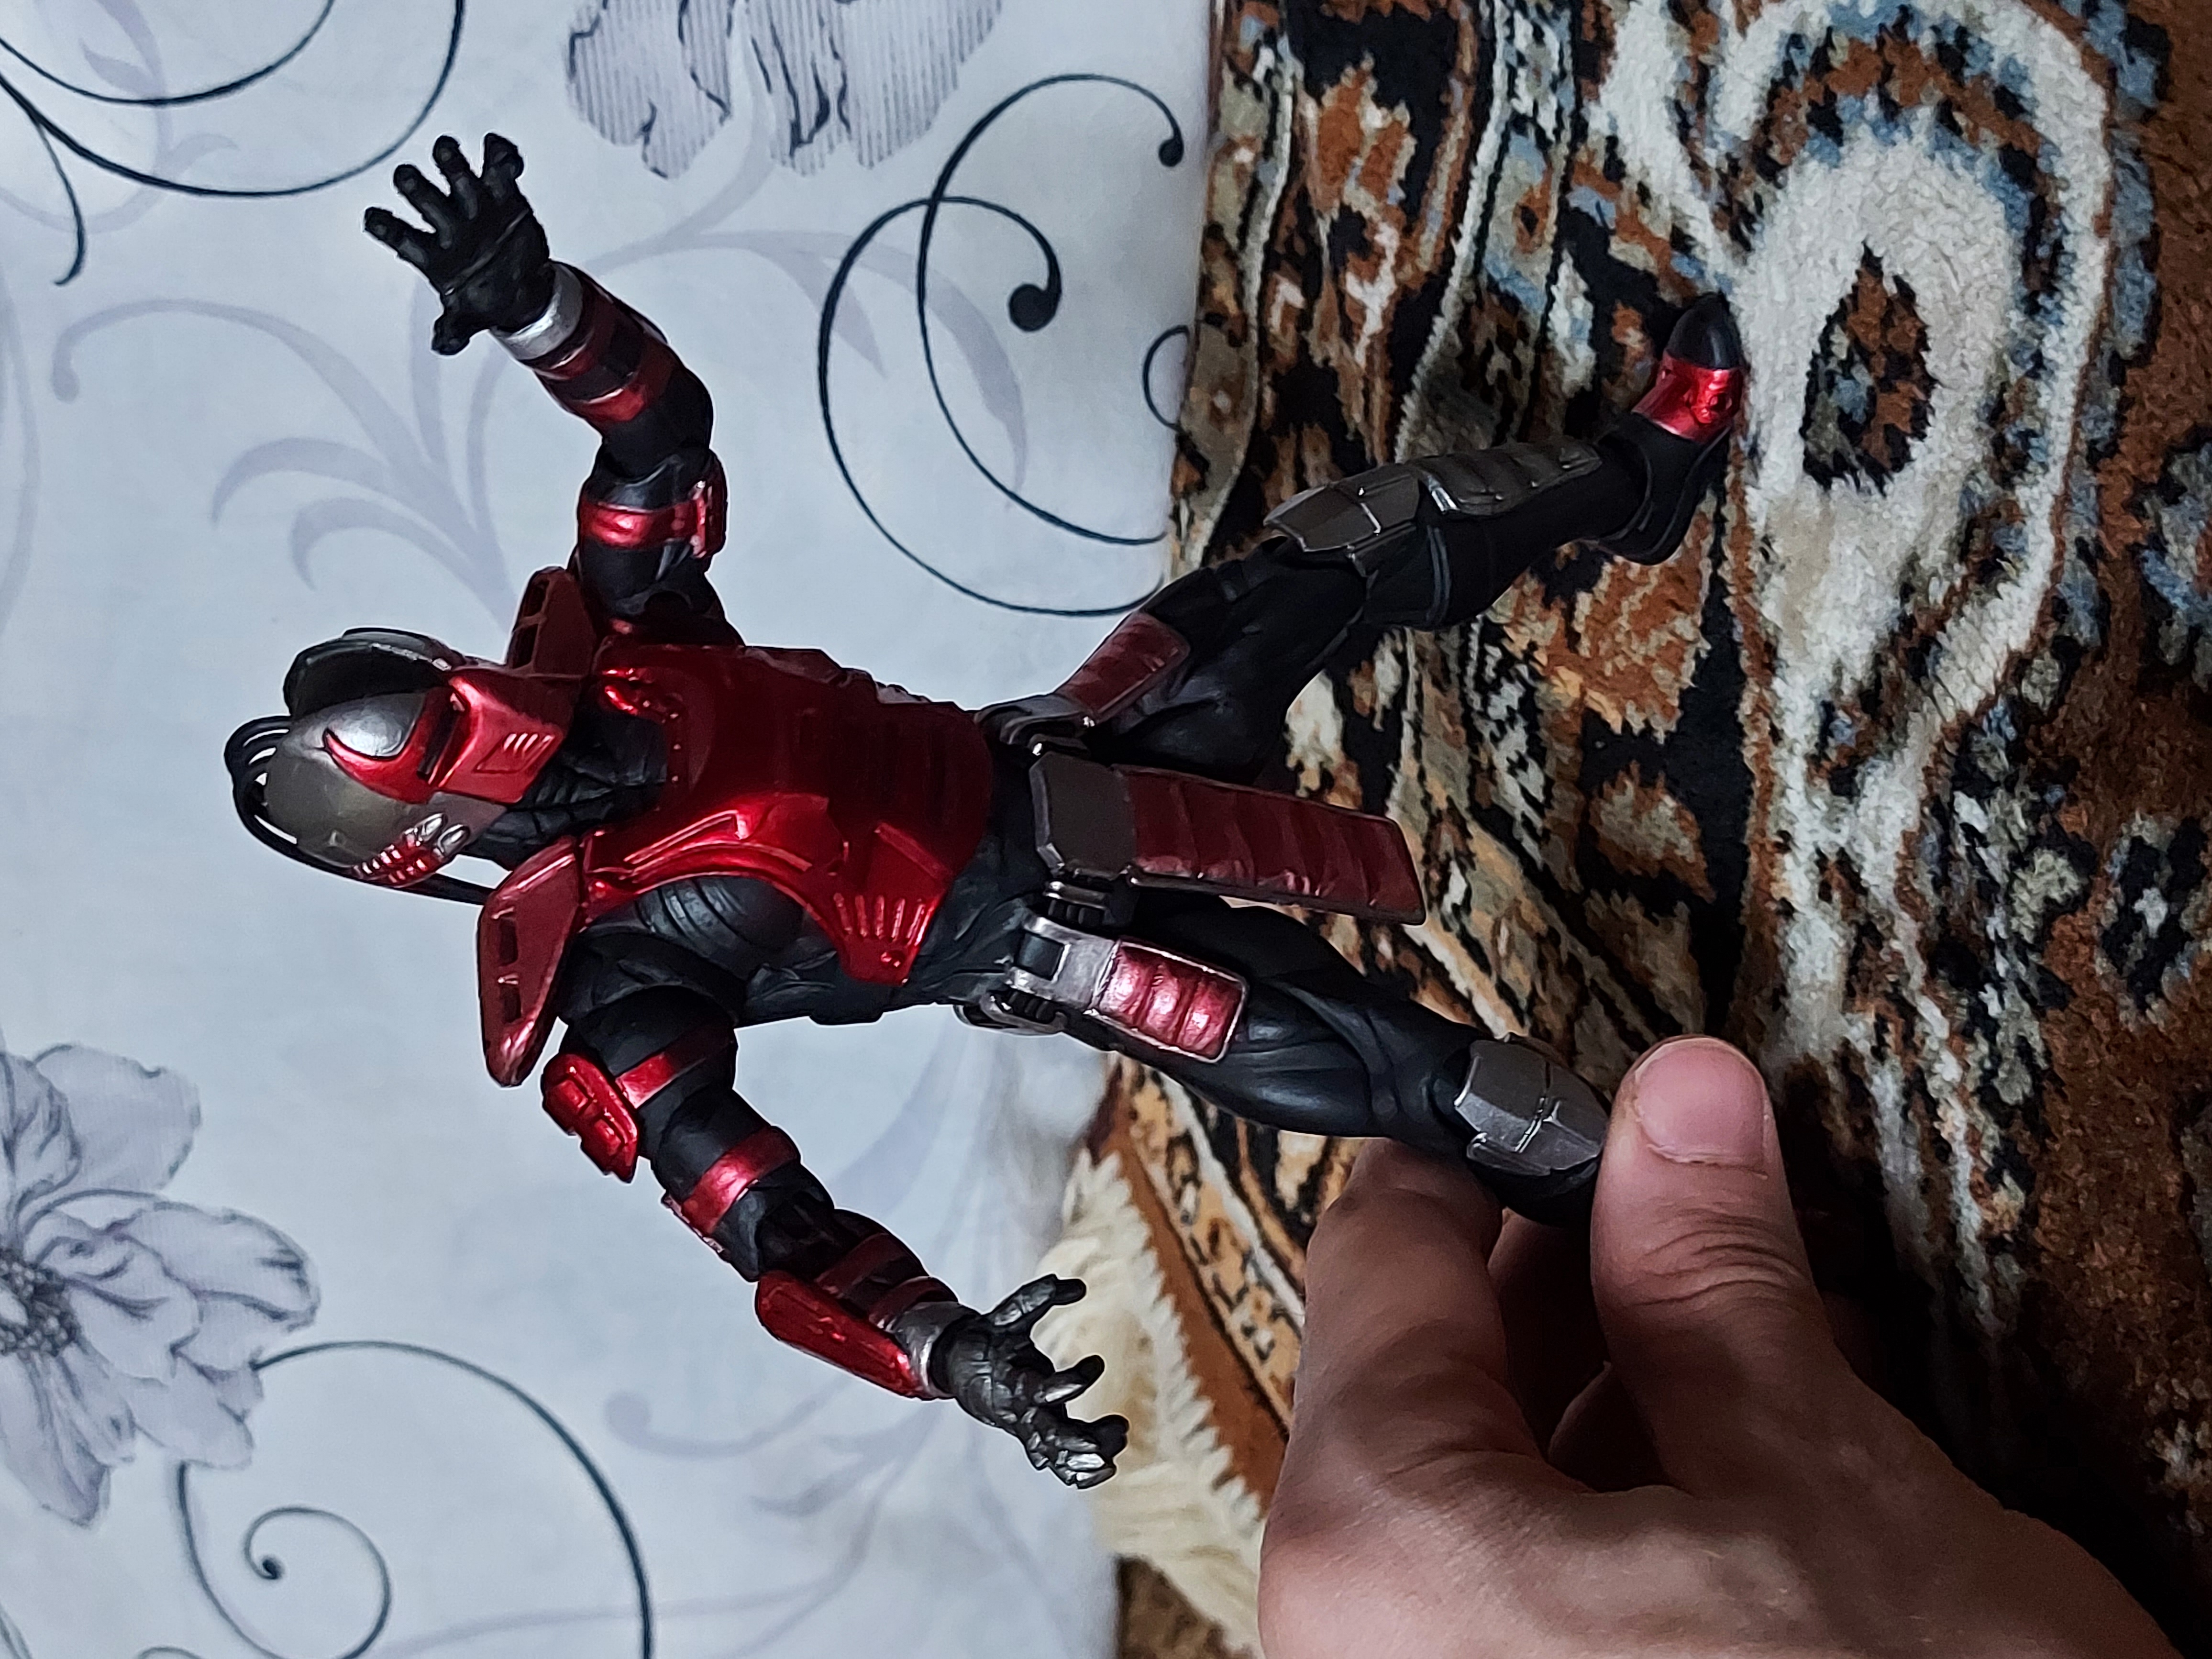
Shokan, storm, collectibles, warrior, fighter, action, figure, art, fictional character, nail, carmine, painting, font, visual arts, pattern, fiction, toy, graphics, drawing, illustration, graphic design, action figure, adventure